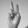
ASL letter: V